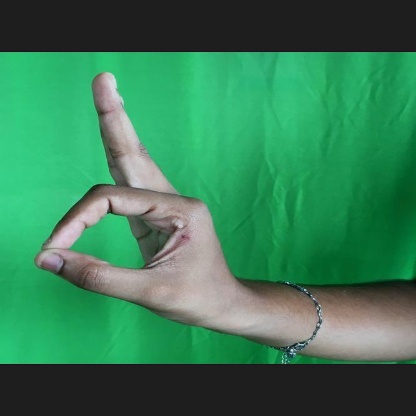
Mudra: Aralam